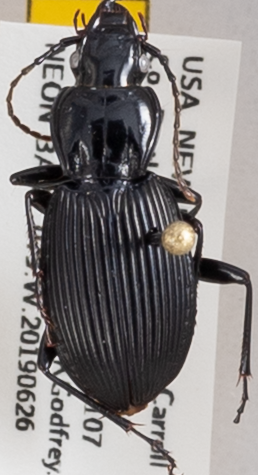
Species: Pterostichus lachrymosus
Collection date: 2019-06-26
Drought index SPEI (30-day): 0.362
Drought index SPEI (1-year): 1.22
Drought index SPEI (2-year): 0.998